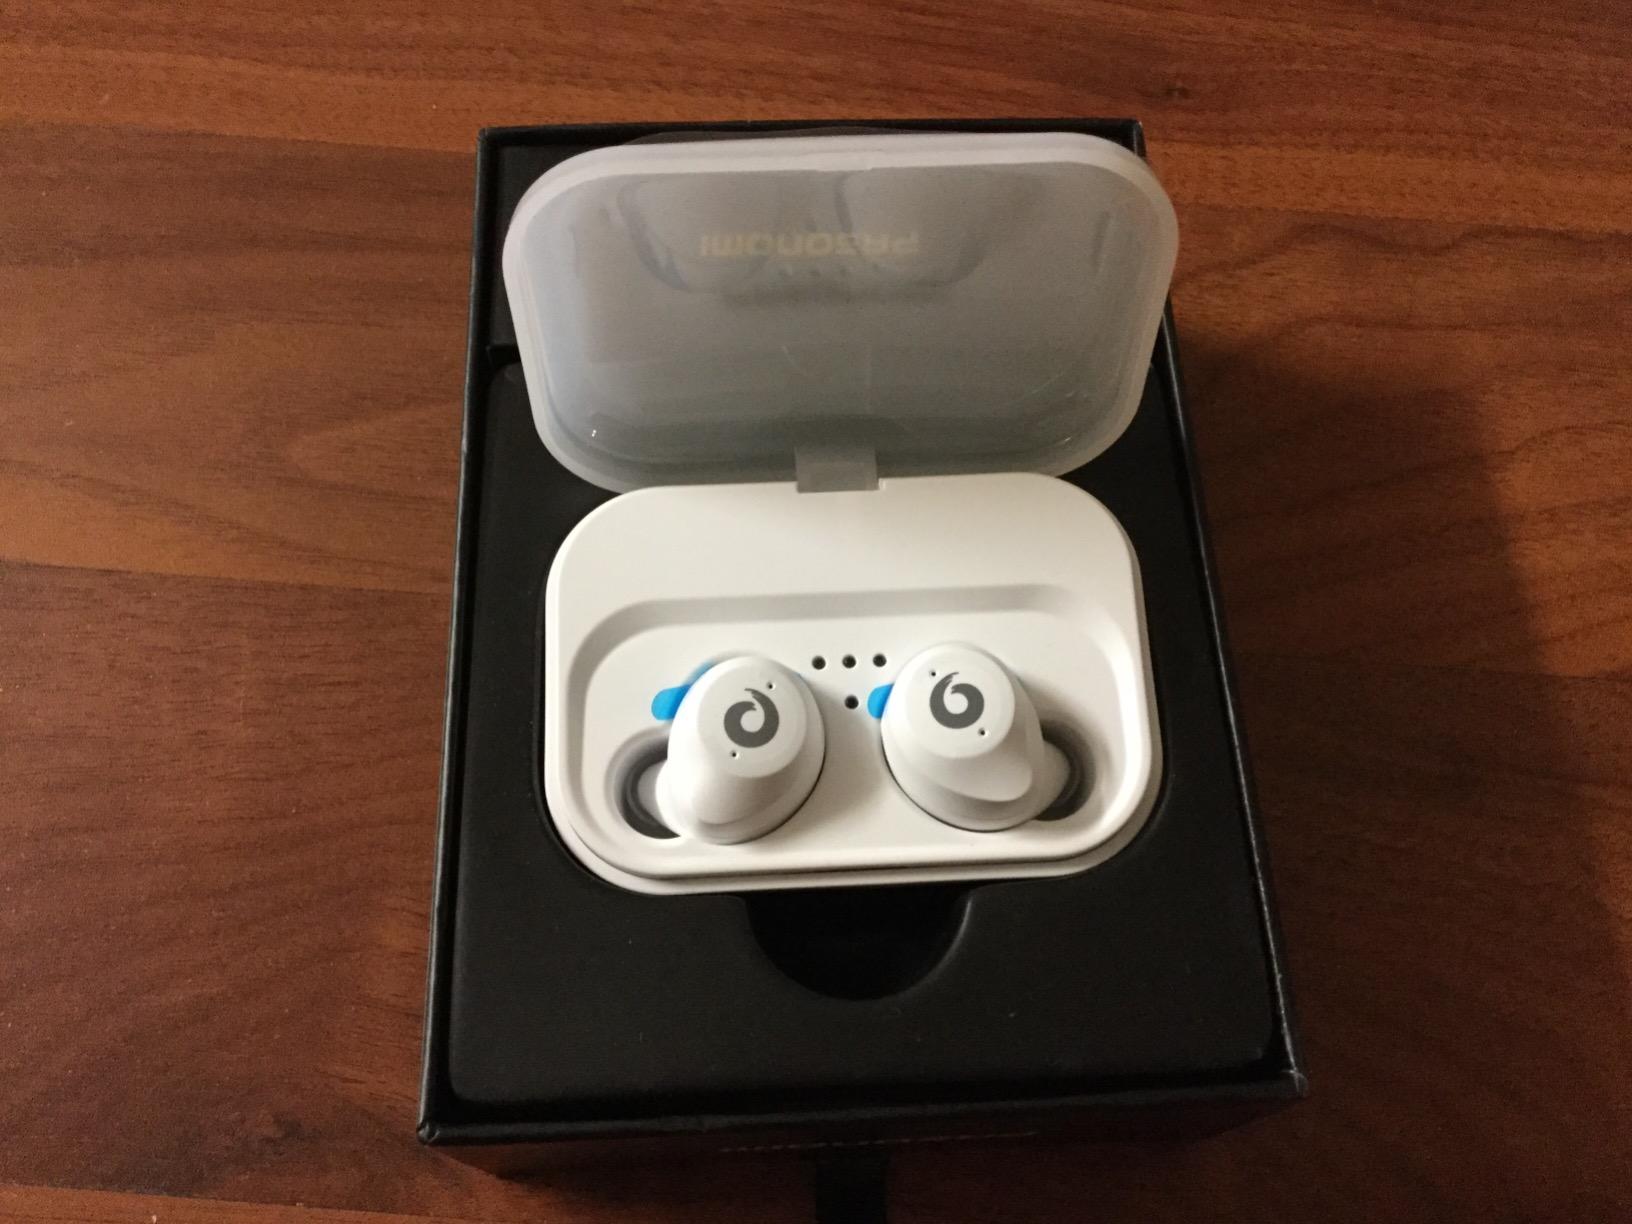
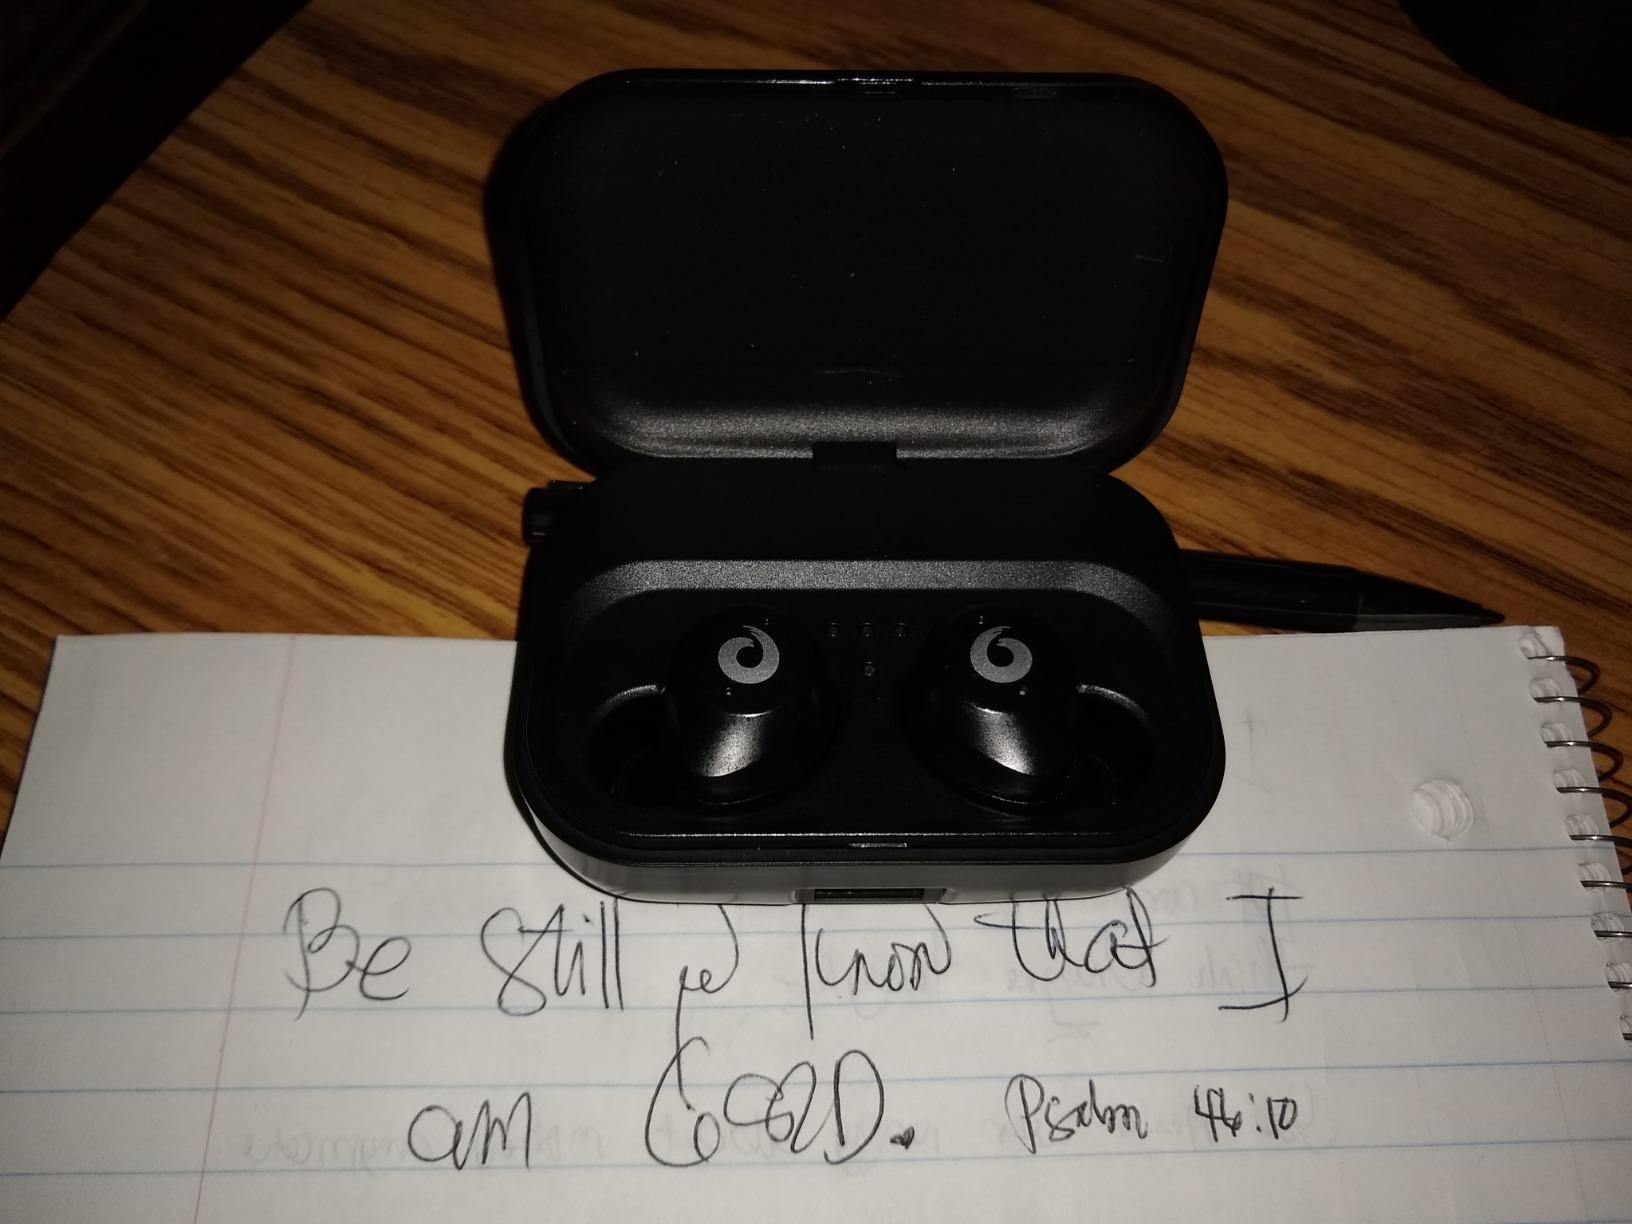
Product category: earbuds
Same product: no